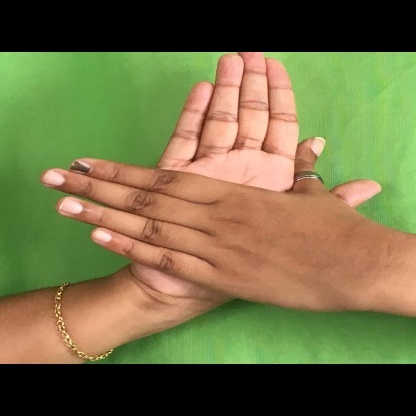
Mudra: Chakra